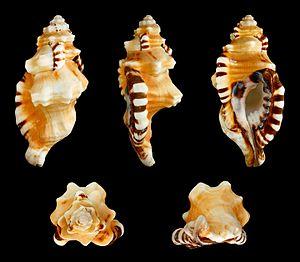
Les Cymatiidae constituent une famille de mollusques de la classe des gastéropodes, au sein de l'ordre des Littorinimorpha.
La super-famille des Tonnoidea regroupe des mollusques gastéropodes de l'ordre des Littorinimorpha, apparentés aux tonnes.
Les Littorinimorpha constituent un ordre de mollusques prosobranches de la classe des gastéropodes, de la sous-classe des Caenogastropoda.